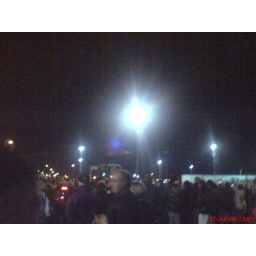
We got stuck in traffic in the car *g* (The big white light is the helicopter)